Raksi

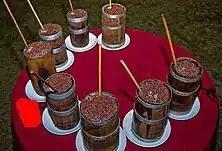
Tongba: Limbu style, hot millet beer

In CNN's list of the world's 50 most delicious drinks, raksi was ranked 41st and was described as follows: "made from millet or rice, raksi is strong on the nose and sends a burning sensation straight down your throat that resolves itself into a surprisingly smooth, velvety sensation. Nepalese drink this home brew to celebrate festivals, though some think that the prized drink itself is the reason to celebrate."